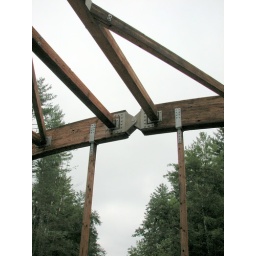
New park area under development with new buildings and expanded beach access